Cy Walter

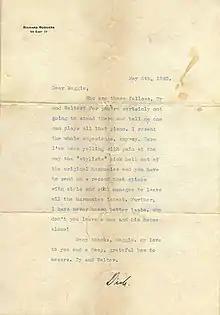
Walter fan letter from Richard Rodgers, 1940

Walter found an ideal showcase for his talents when he opened the elegant Drake Room of New York's Drake Hotel on December 21, 1945. The following year, a "Metronome" profile noted that "The Cy Walter appeal can be summed up with two t's: taste and the tune. ... Sinatra, Whiting and other bigtimers are constantly dropping by... to pick up on some obscure show tune that he has resurrected from the vast storehouse of his musical mind... obscure little melodies that never made the Hit Parade and great timeless songs that have been lost in the shuffle." Walter continued at the Drake Room from 1945 until 1951, building a reputation as the "dean of Manhattan's piano professors," according to "The New Yorker" (1950).